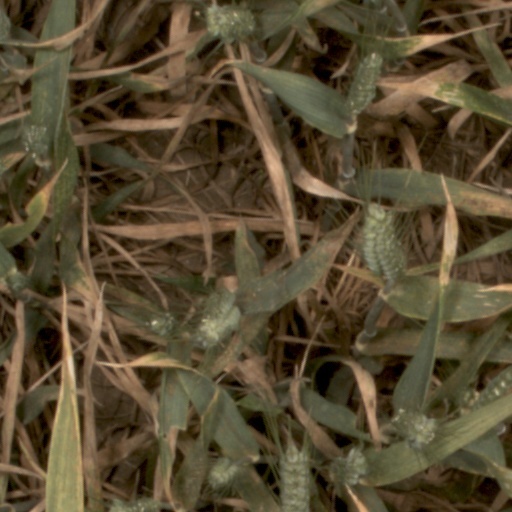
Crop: wheat